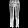
Label: Trouser